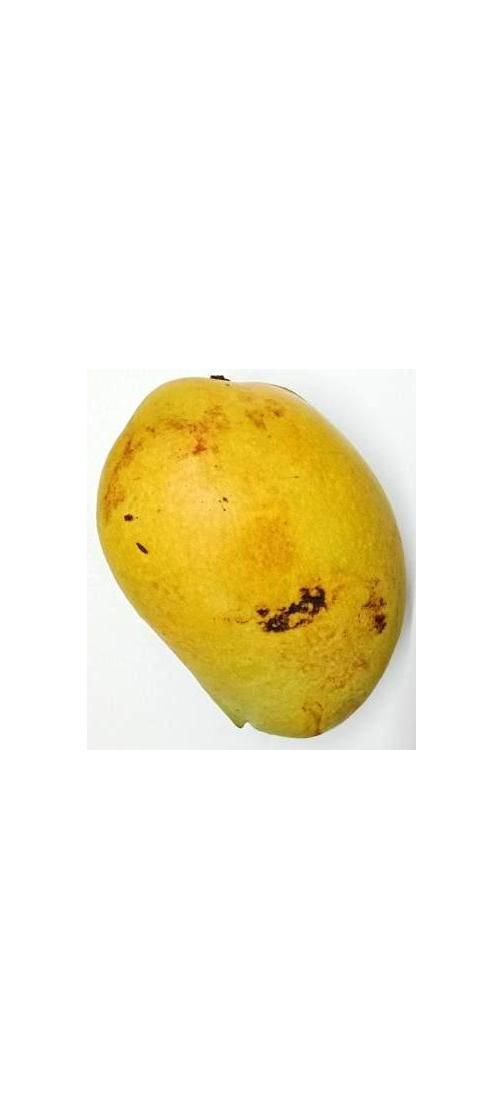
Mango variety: Bari-11